Tilt–shift photography

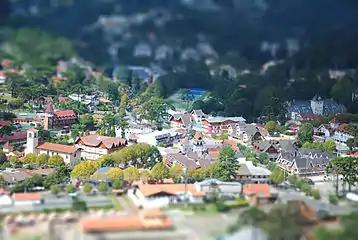
Bird's eye view of Campos do Jordão, Brazil

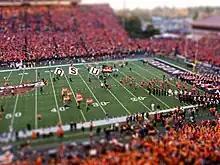
Miniature simulation using digital post processing

If a subject plane is parallel to the image plane, parallel lines in the subject remain parallel in the image. If the image plane is not parallel to the subject, as when pointing a camera up to photograph a tall building, parallel lines converge, and the result sometimes appears unnatural, such as a building that appears to be leaning backwards.